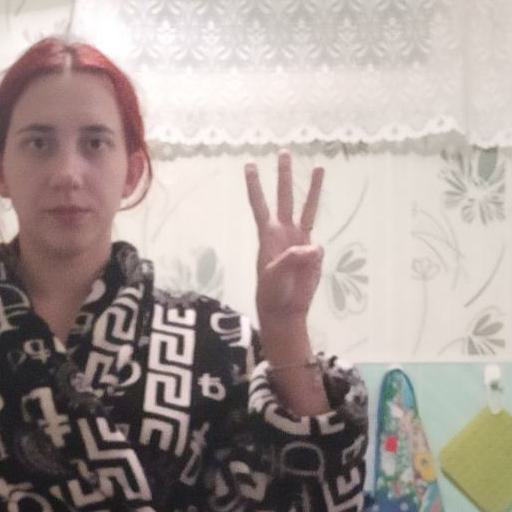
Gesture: three